Samuel J. Murray

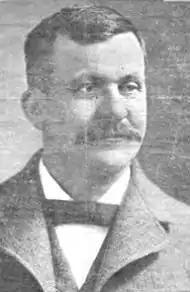

Samuel J. Murray (March 7, 1851 – August 23, 1915) was a New York printer's apprentice, inventor, and businessman. At the time of his death at age sixty-five, Murray was vice president and treasurer of the United States Playing Card Company, and a director of the W.B. Oglesby Paper Company of Middletown, Ohio. His block of stock in the United States Playing Card Company was said to be worth $1,000,000.